House at 13 Annis Street

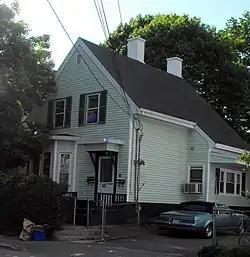

13 Annis Street is a historic mill worker house in Methuen, Massachusetts. Built about 1880, it is a typical small residence built for workers at the nearby Arlington Mills. It was added to the National Register of Historic Places in 1984, but has lost many of its exterior decorative details since.